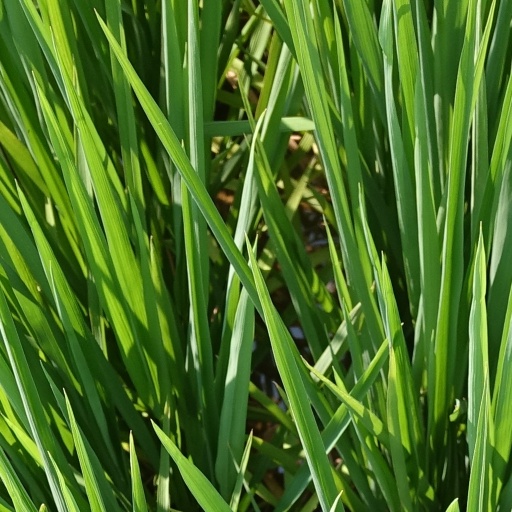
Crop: rice